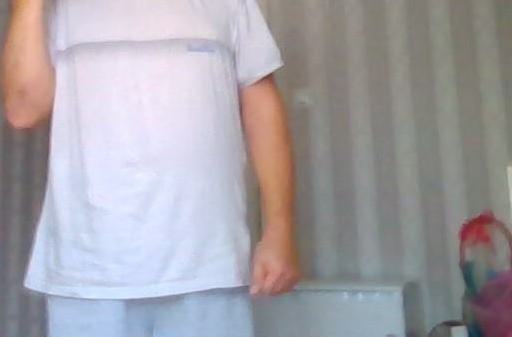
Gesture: no_gesture